Chris Hoy

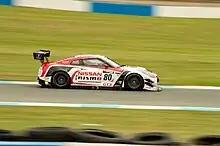
Hoy contested the 2014 British GT Championship in a Nissan GT-R

Hoy's interest in motorsport competition led him to contest the inaugural season of the Radical Sportscars SR1 Cup, scooping his first motorsport podium at Snetterton in the same season. Hoy has since contested selected rounds of the Radical SR3 Challenge and Radical European Masters in Radical's SR3 RS and SR8 RX open sportscars. On 8 April 2014 it was announced that Hoy would be joining the British GT championship driving a Nissan GT-R Nismo GT3 with a view to competing in the 24 Hours of Le Mans in 2016.